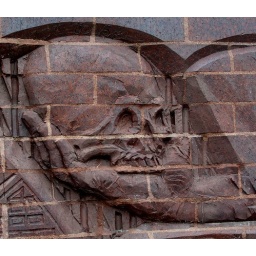
On the curved brick wall near the library (off of Main Street I think).